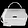
Label: Bag